Baconin Borzacchini

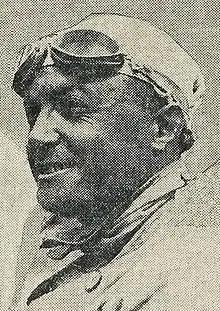
Borzacchini in 1932

Baconin Borzacchini (born Baconino Francesco Domenico Borzacchini, 28 September 1898 – 10 September 1933) was an Italian racing driver who often competed under the "nom de course" Mario Umberto Borzacchini.